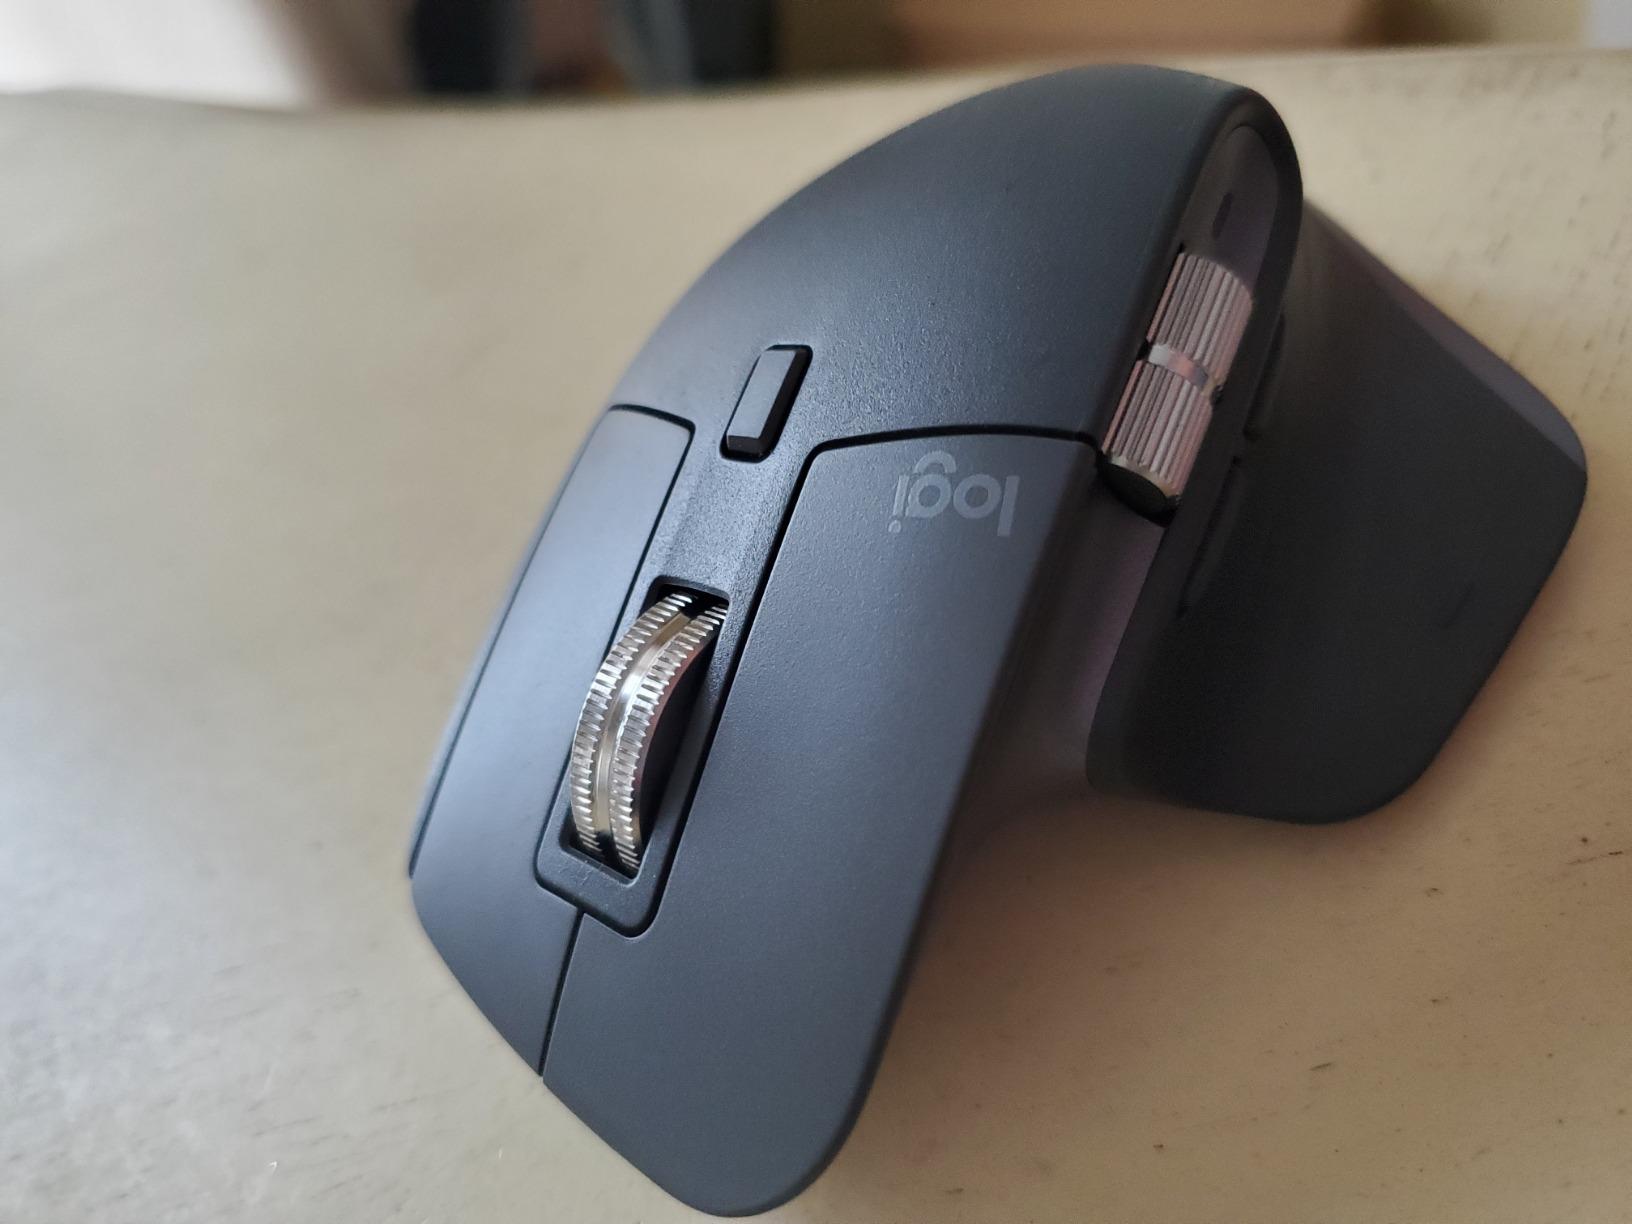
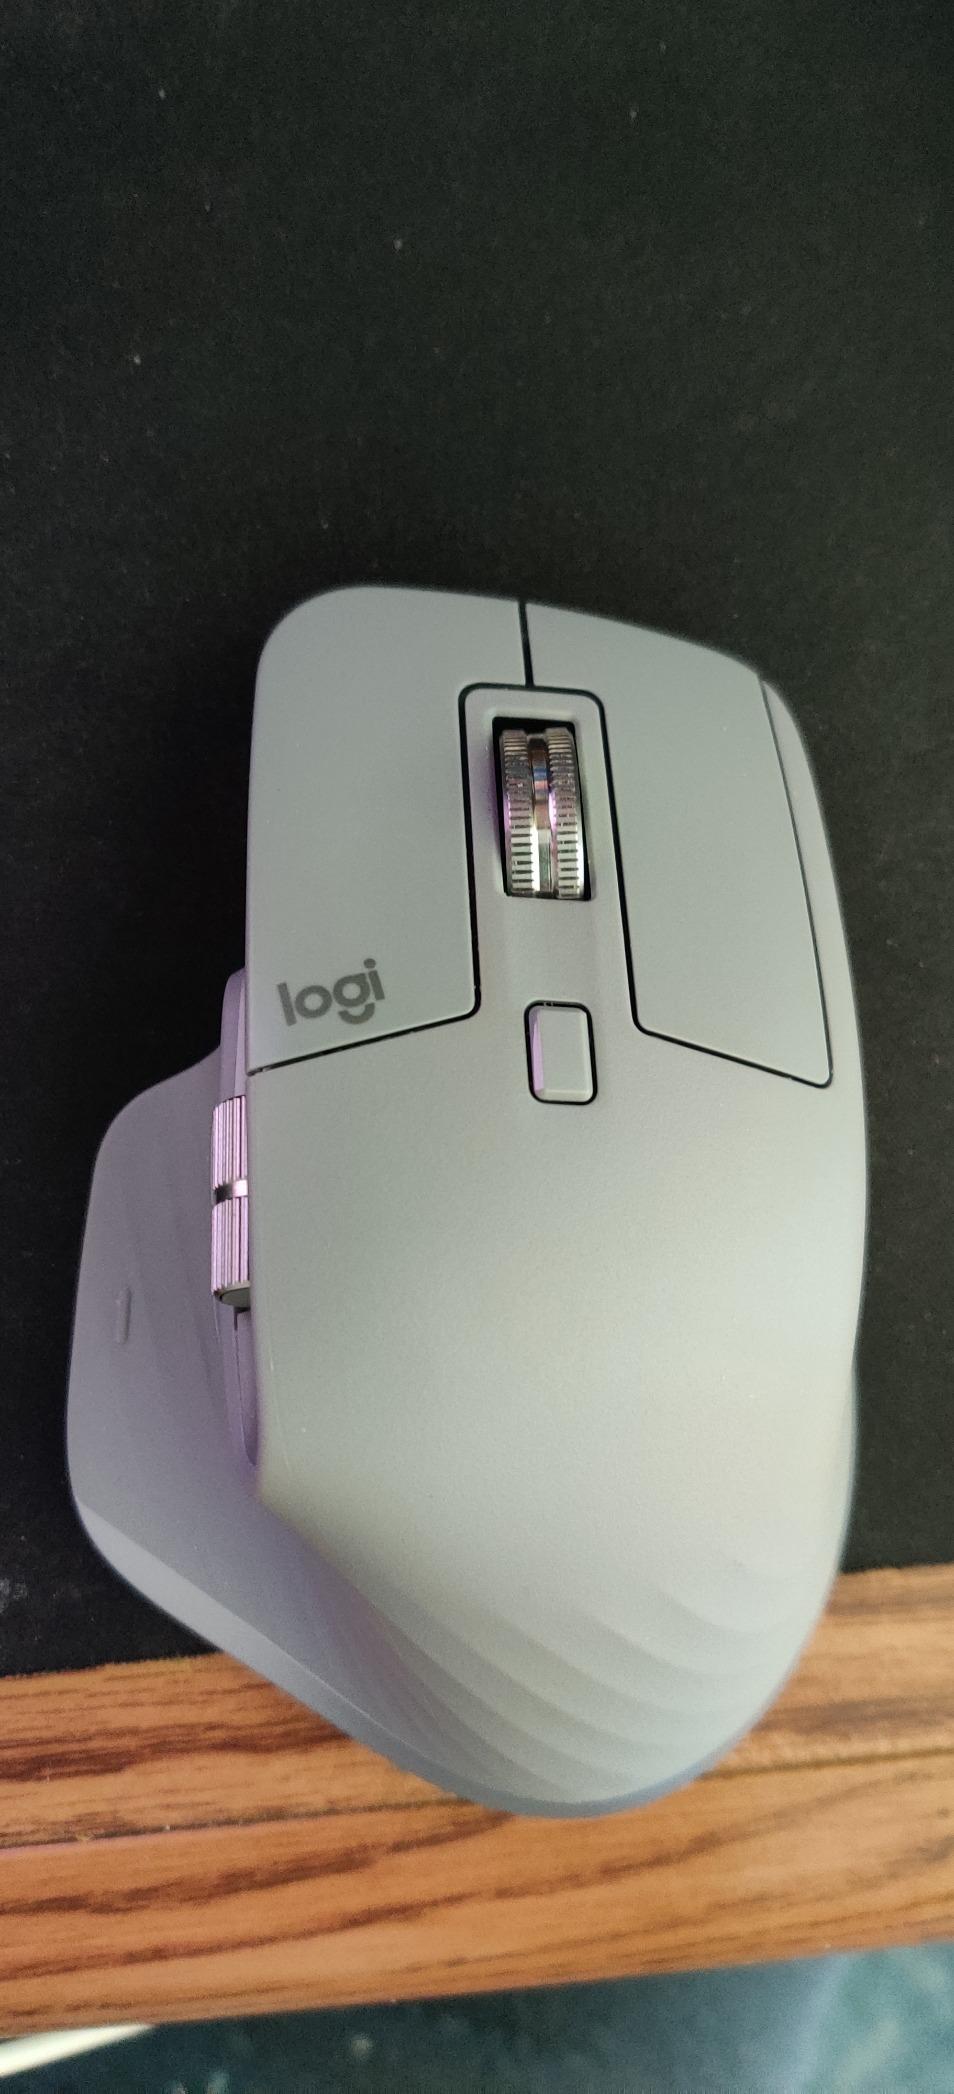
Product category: mouse
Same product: no